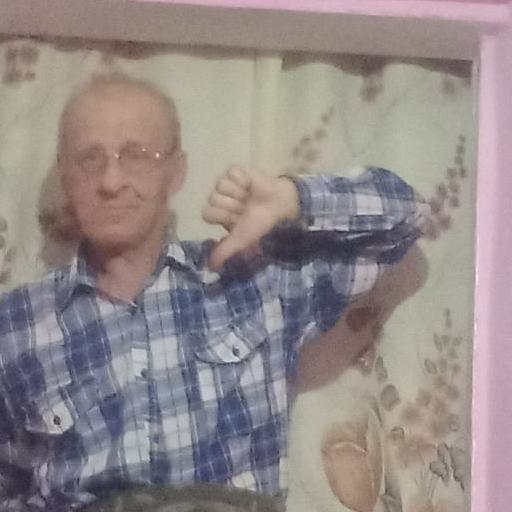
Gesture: dislike